Argyle Street, Hobart

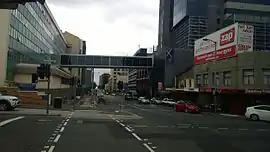
Argyle Street intersecting with Liverpool Street

Argyle Street is a street in Hobart, Tasmania. The street was named by Lachlan Macquarie either in reference to Argyll, Scotland, where he grew up, or for the Duke of Argyll, head of Clan Campbell. Lachlan's wife had been born Elizabeth Campbell.